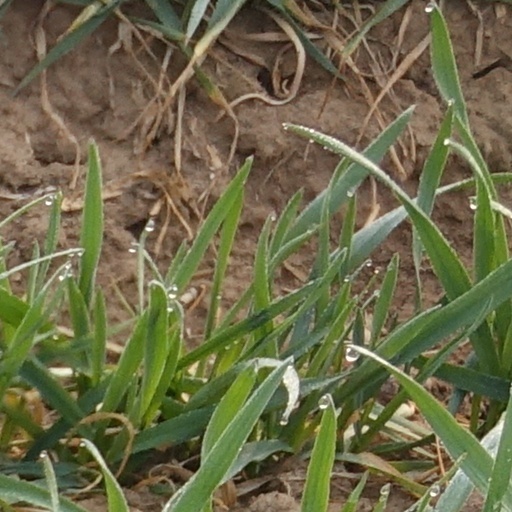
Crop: wheat